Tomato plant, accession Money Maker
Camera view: vertical (180 deg); turntable rotation: 90 degrees
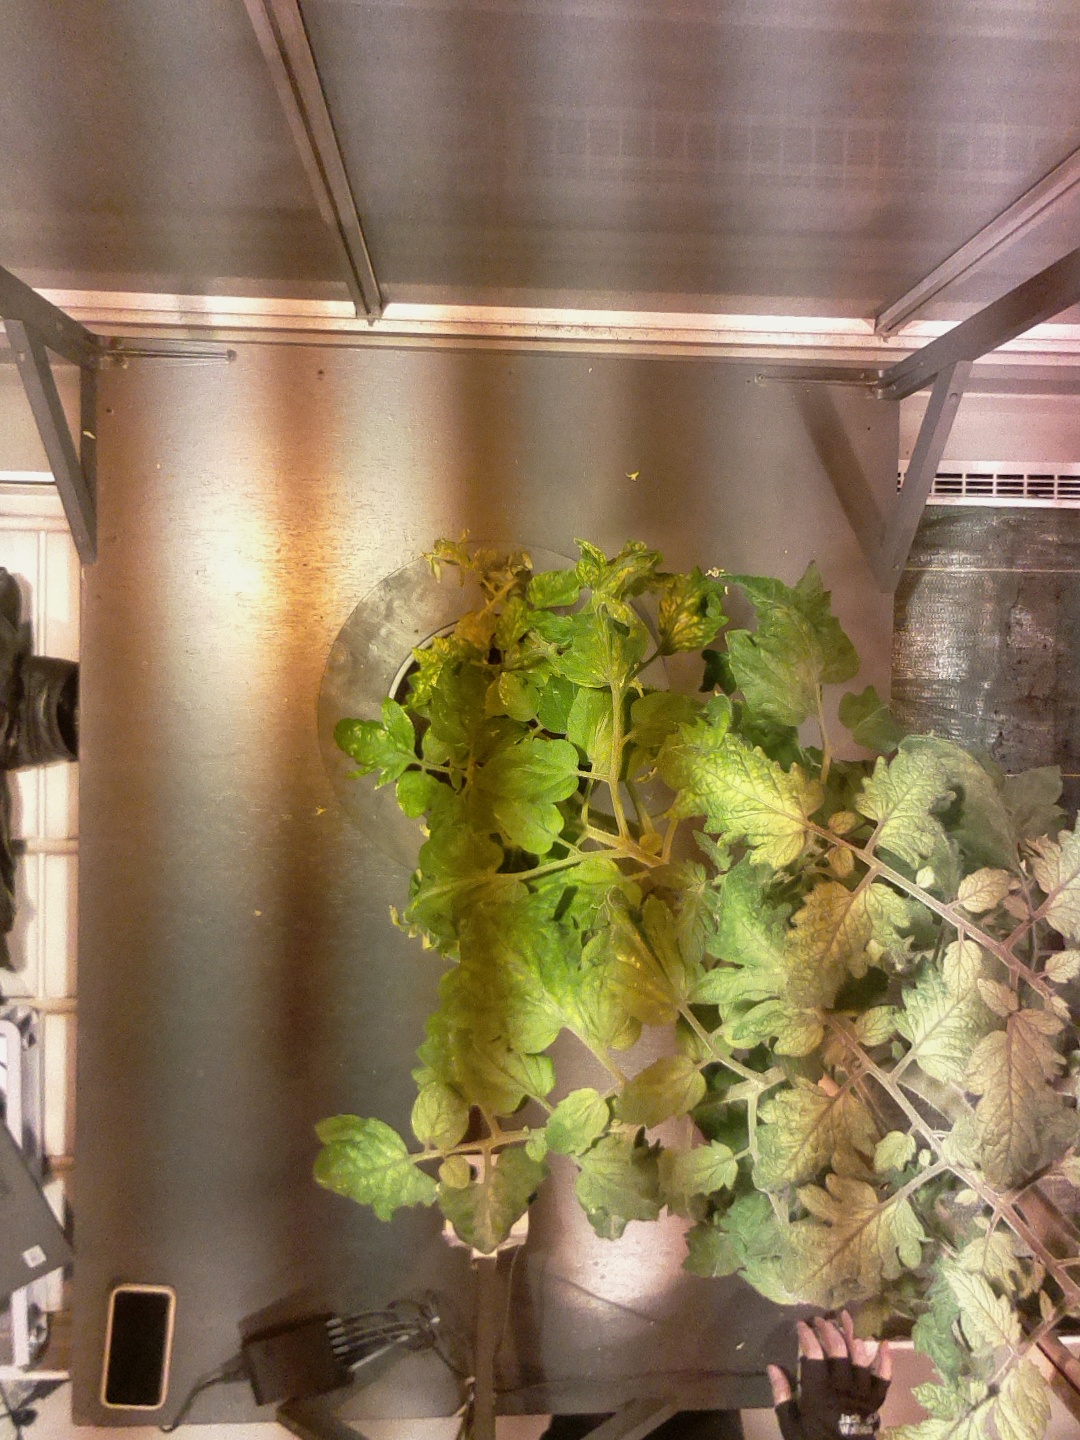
BBCH growth stage 72: 20%-30% of final fruit size